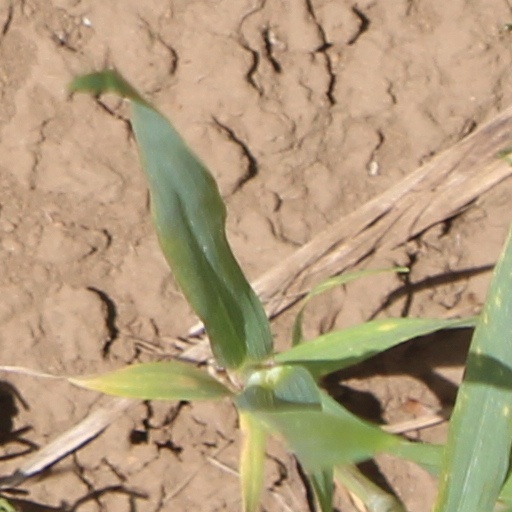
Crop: wheat